Kris Senanu

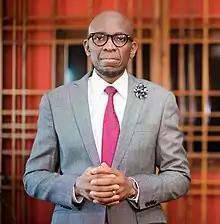

Kris Senanu is a Kenyan businessman who currently is the Chief Enterprise Business Officer at Safaricom. Prior to this he was Managing Director of Telkom Digital. Kris was the youngest Telco executive to run a listed ICT company. He was instrumental in the startup of Access Kenya (now Internet Solutions) and successfully helped it to become the first listed ICT firm on the Nairobi Securities Exchange. He then helped to expand the business’s footprint into East Africa and steering its acquisition by Dimension Data in 2014, before exiting as its Deputy CEO, in 2016.